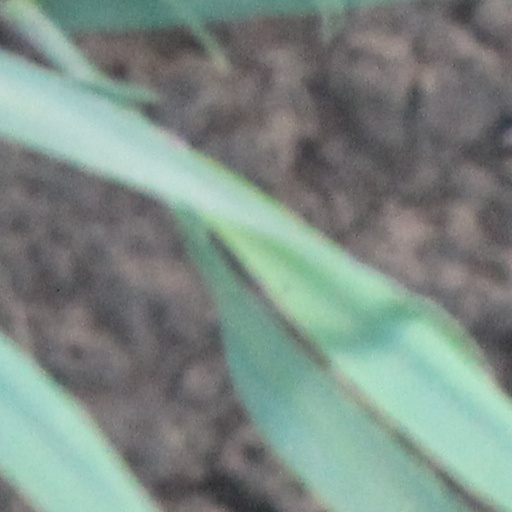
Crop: wheat